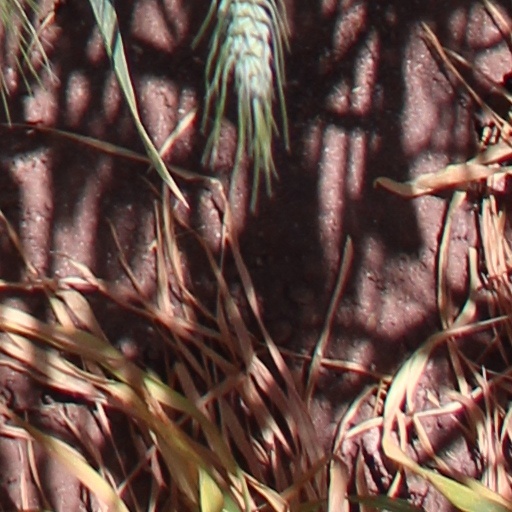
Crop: wheat